Union Church and Burial Ground

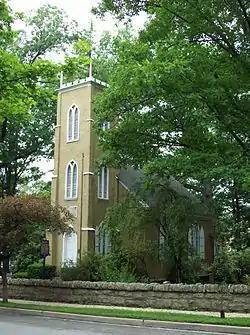

The Union Church and Burial Ground (also known as the Old Mud Church) is an historic, American church and cemetery that is located on East Presqueisle Street in Philipsburg, Pennsylvania.